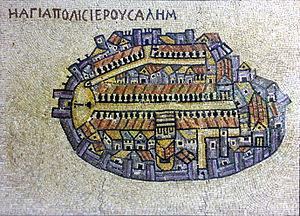
La cartographie de Jérusalem est la création, l'édition, le traitement et l'impression de cartes de Jérusalem, depuis l'Antiquité jusqu'à l'essor des techniques modernes d'arpentage. Presque toutes les cartes existantes, connues des spécialistes de l'époque pré-moderne ont été préparées par des cartographes chrétiens pour un public européen chrétien.